The Window to Luna Park

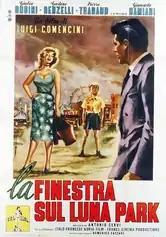
Film poster

The Window to Luna Park is a 1957 Italian drama film directed by Luigi Comencini. It was entered into the 7th Berlin International Film Festival.